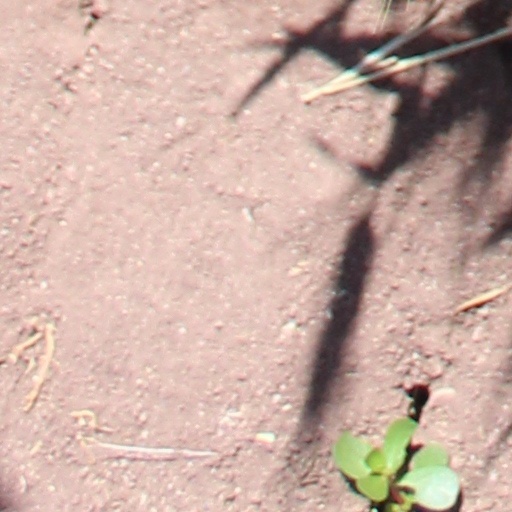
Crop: wheat